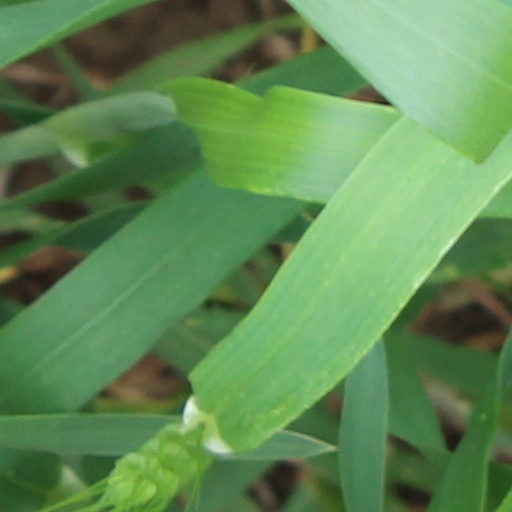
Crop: wheat